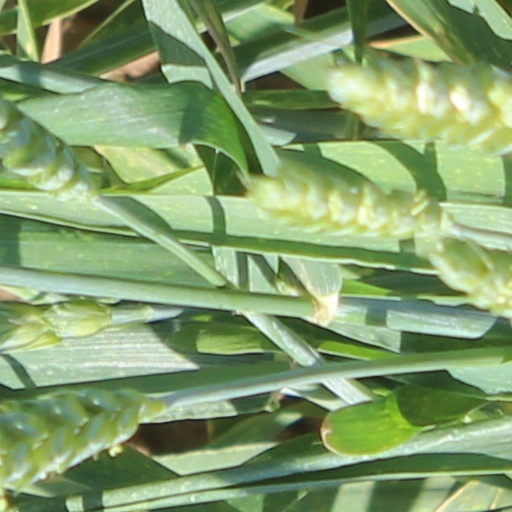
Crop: wheat